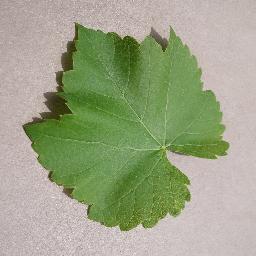
Label: Grape___healthy